Myles Deering

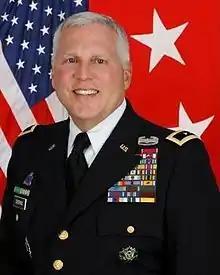
Deering, before 2012

Myles Lynn Deering (born 1953) is a retired Army National Guard major general who served as the 19th adjutant general of Oklahoma. General Deering was appointed by Governor of Oklahoma Brad Henry in 2009 following the promotion of Harry M. Wyatt III to the position of director, Air National Guard. On December 10, 2010, Governor-elect Mary Fallin announced that she would retain General Deering in his position as adjutant general.